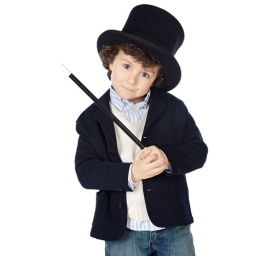
Adorable child dress of illusionist with hat a over white background